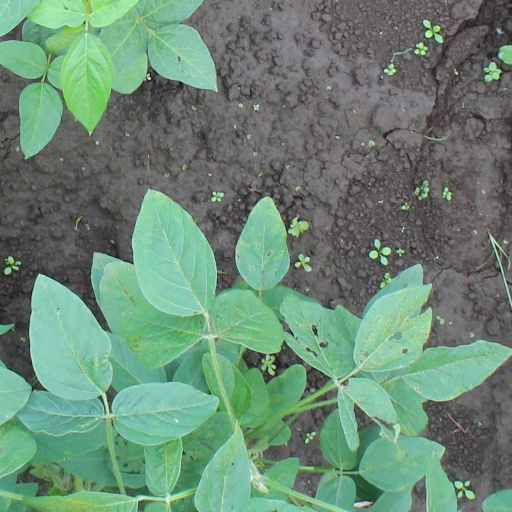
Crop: soybean